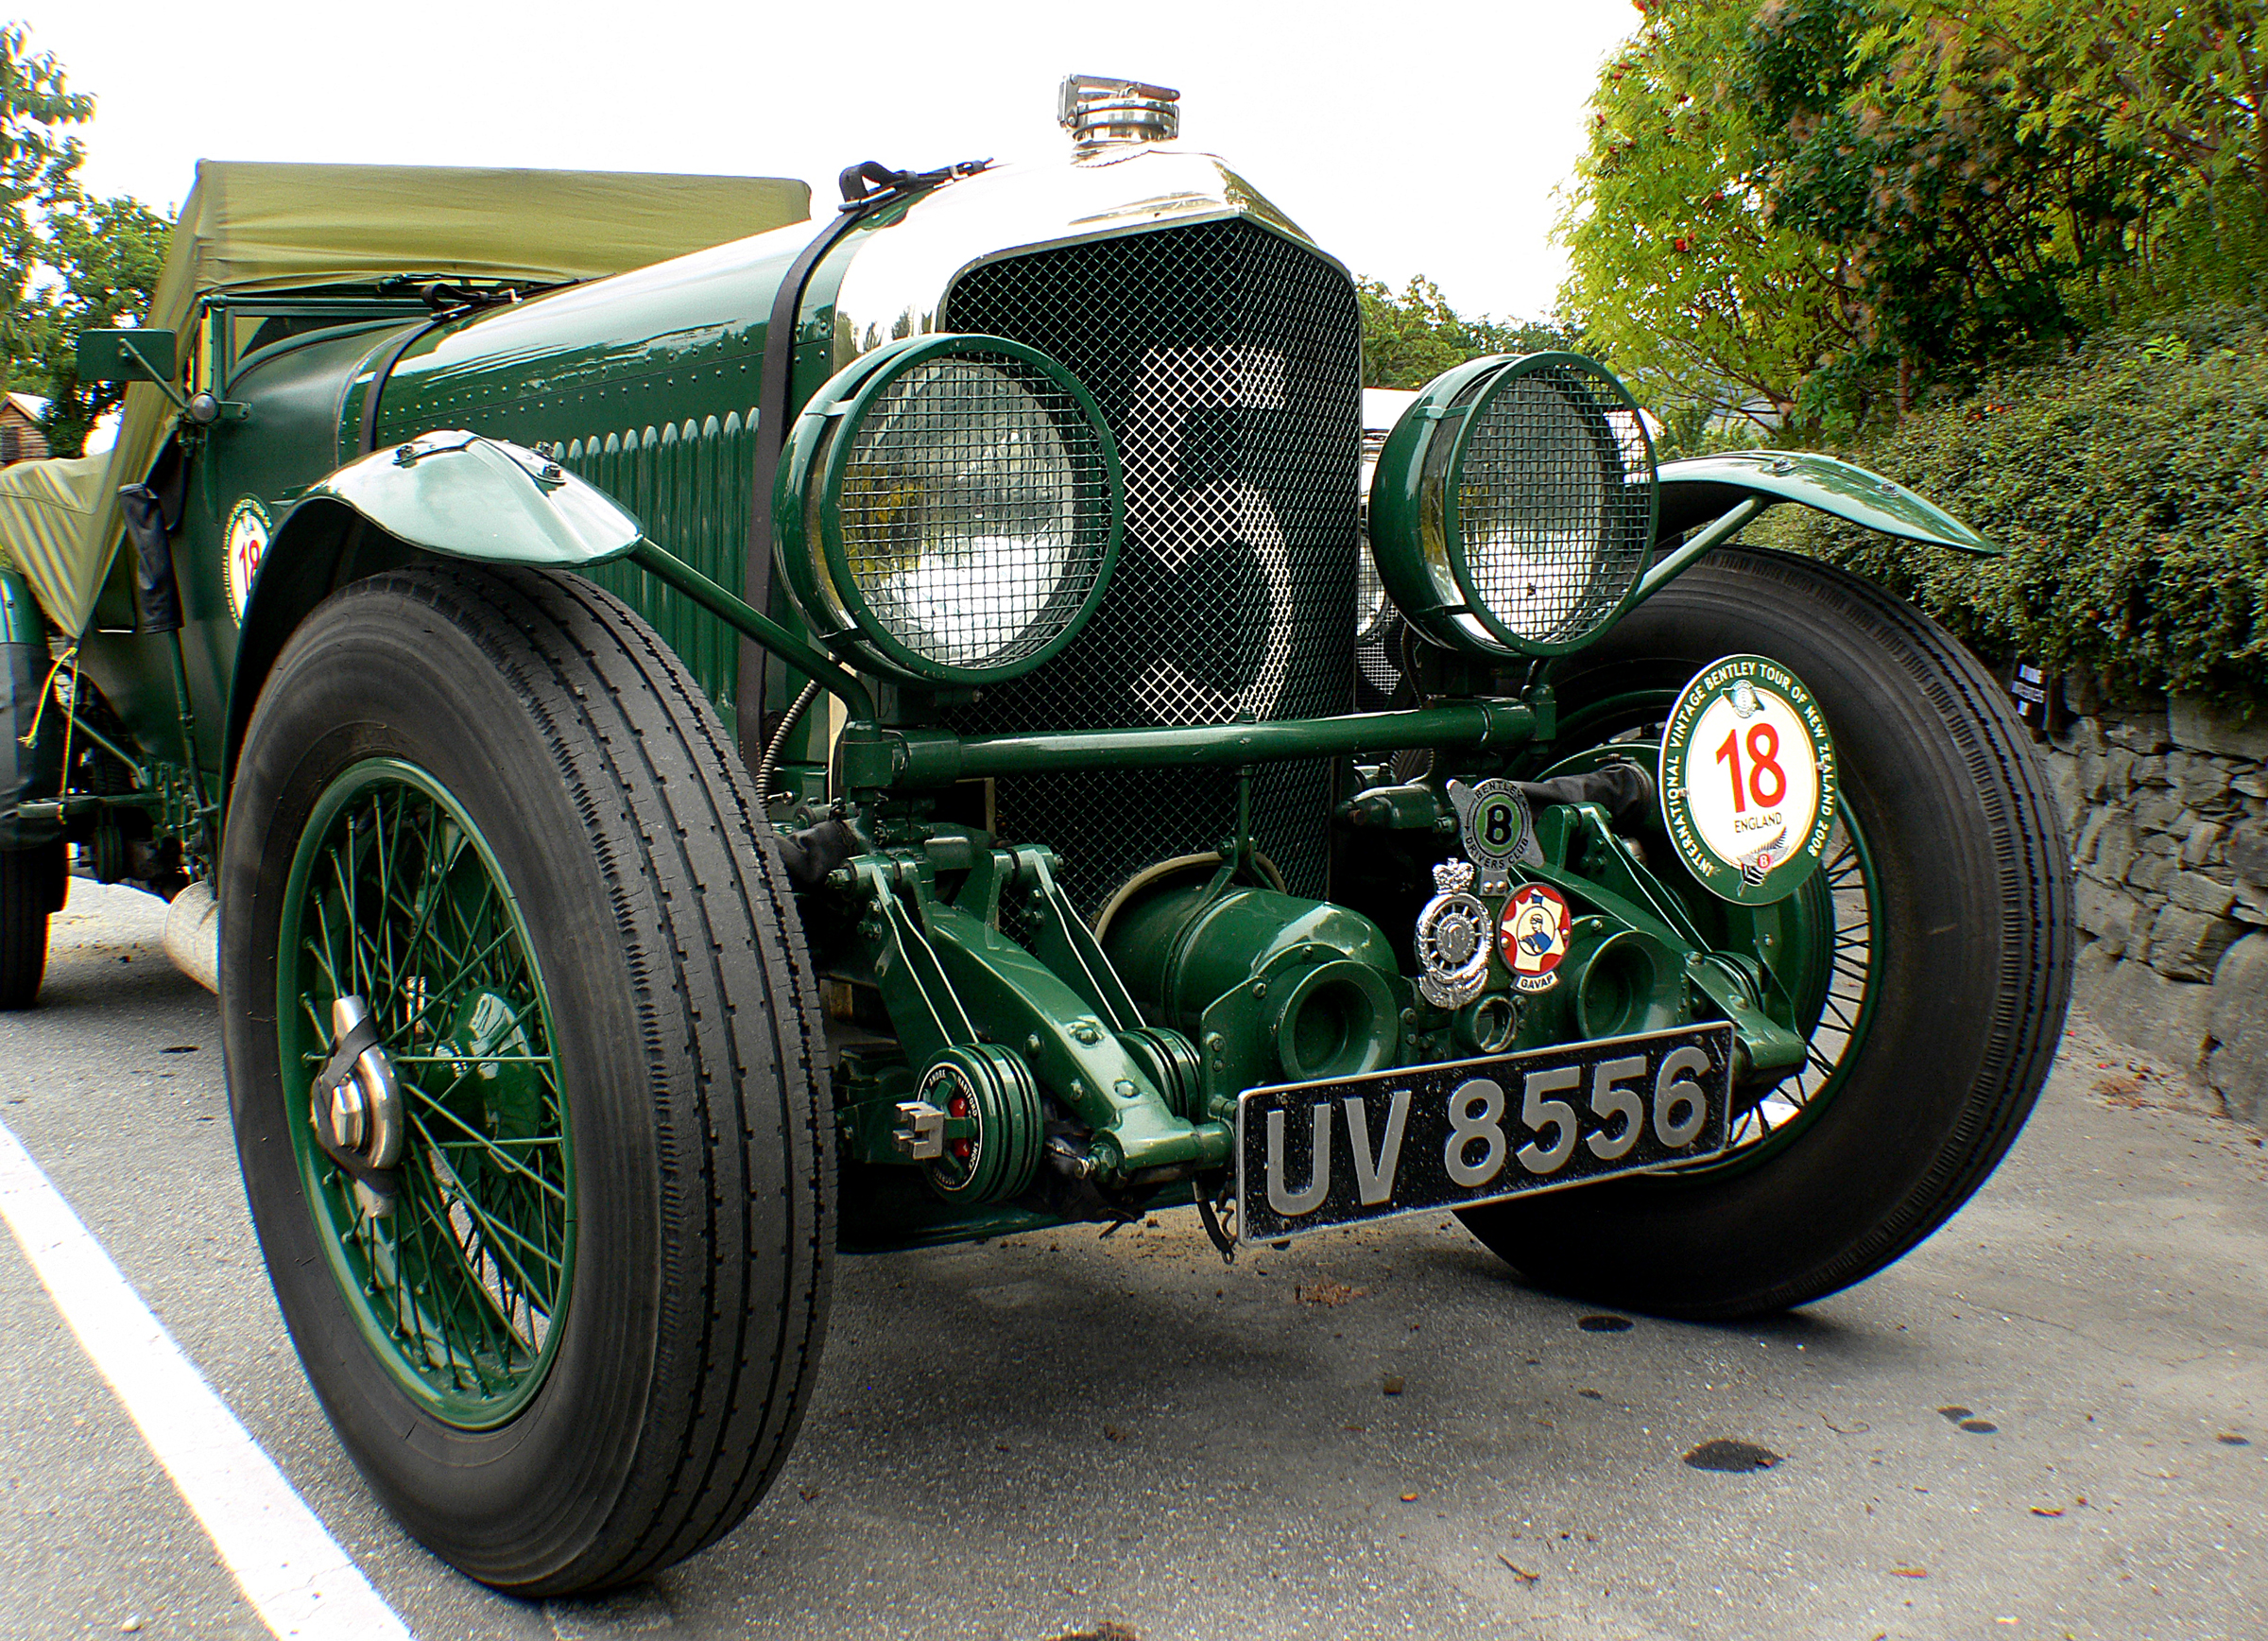
car, wheel, vehicle, sports car, motor vehicle, vintage car, race car, bridgecamera, classiccars, carshows, carrallies, 1929bentleyspeed, britishclassiccars, antique car, land vehicle, touring car, automobile make, luxury vehicle